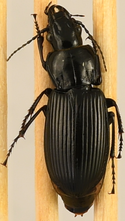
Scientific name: Pterostichus melanarius melanarius
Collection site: Chase Lake National Wildlife Refuge NEON (WOOD), plot WOOD_028